Chiprovtsi kilim

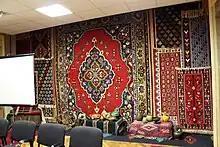
Chiprovtsi carpets collection from Montana, Bulgaria History Museum

The carpet weaving industry played a key role in the revival of Chiprovtsi in the 1720s after the devastation of the failed 1688 Chiprovtsi Uprising against Ottoman rule.